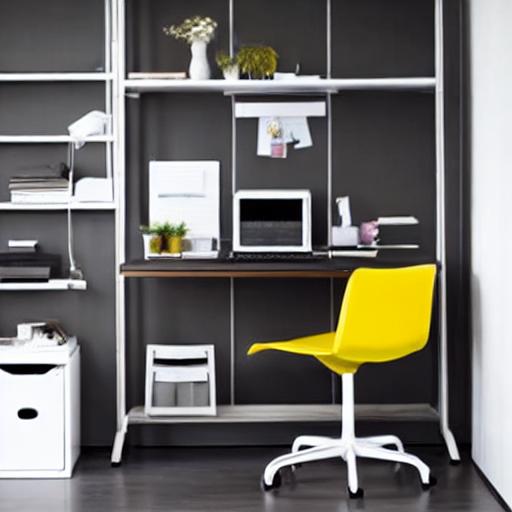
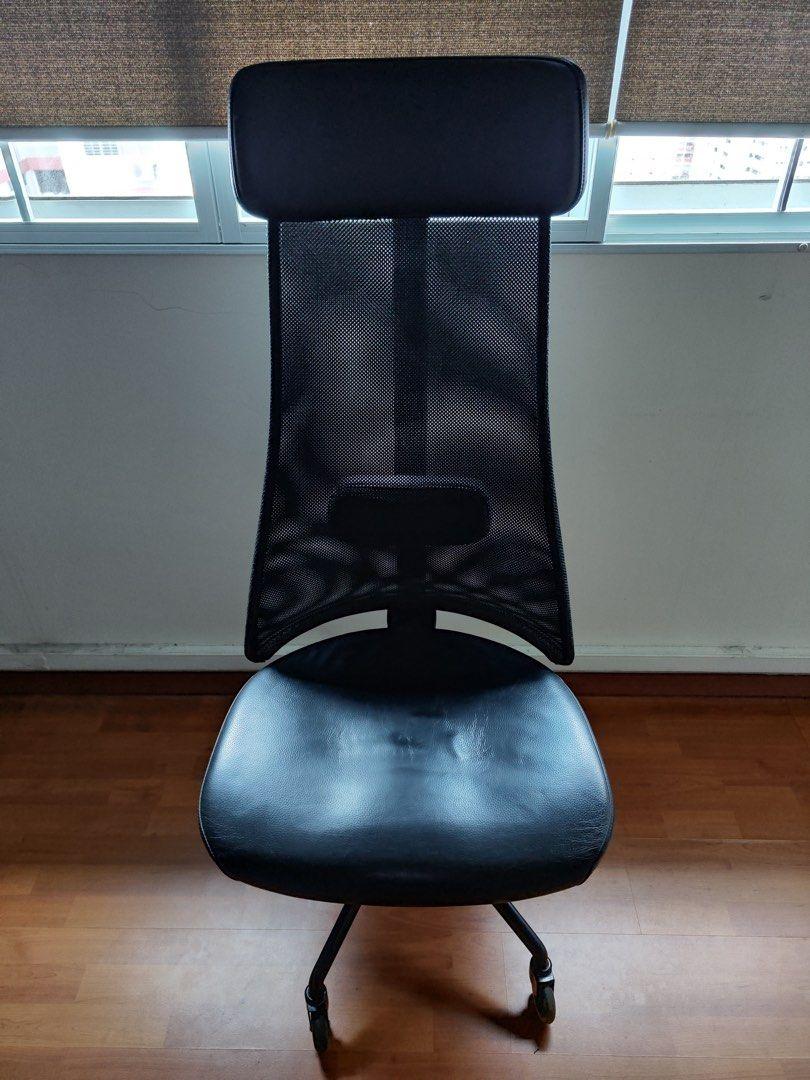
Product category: items_chair
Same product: no